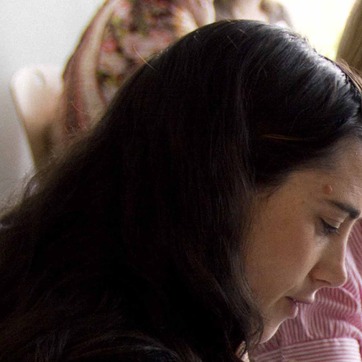
Material: hair